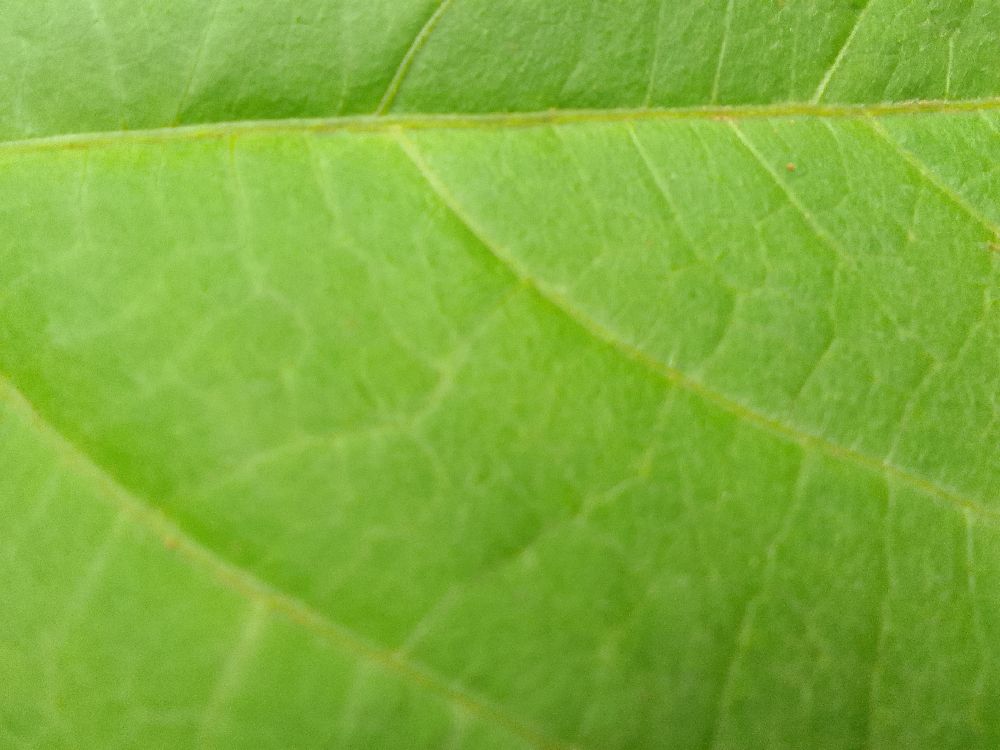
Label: healthy